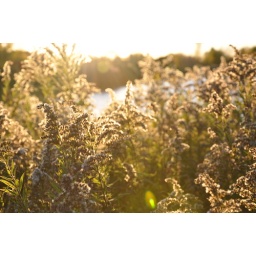
Some wetland plants bask in the golden glow that the sun delivers only in Autumn.